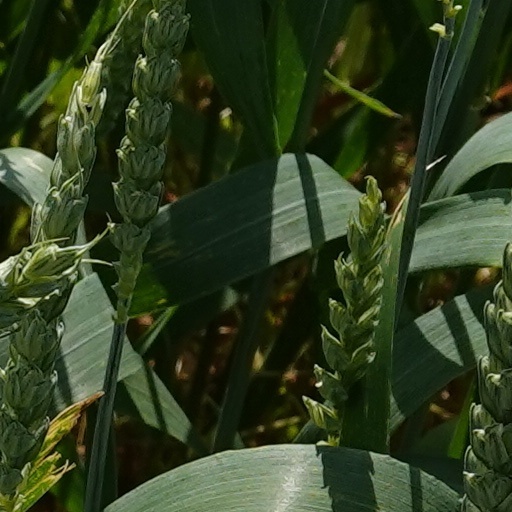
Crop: wheat